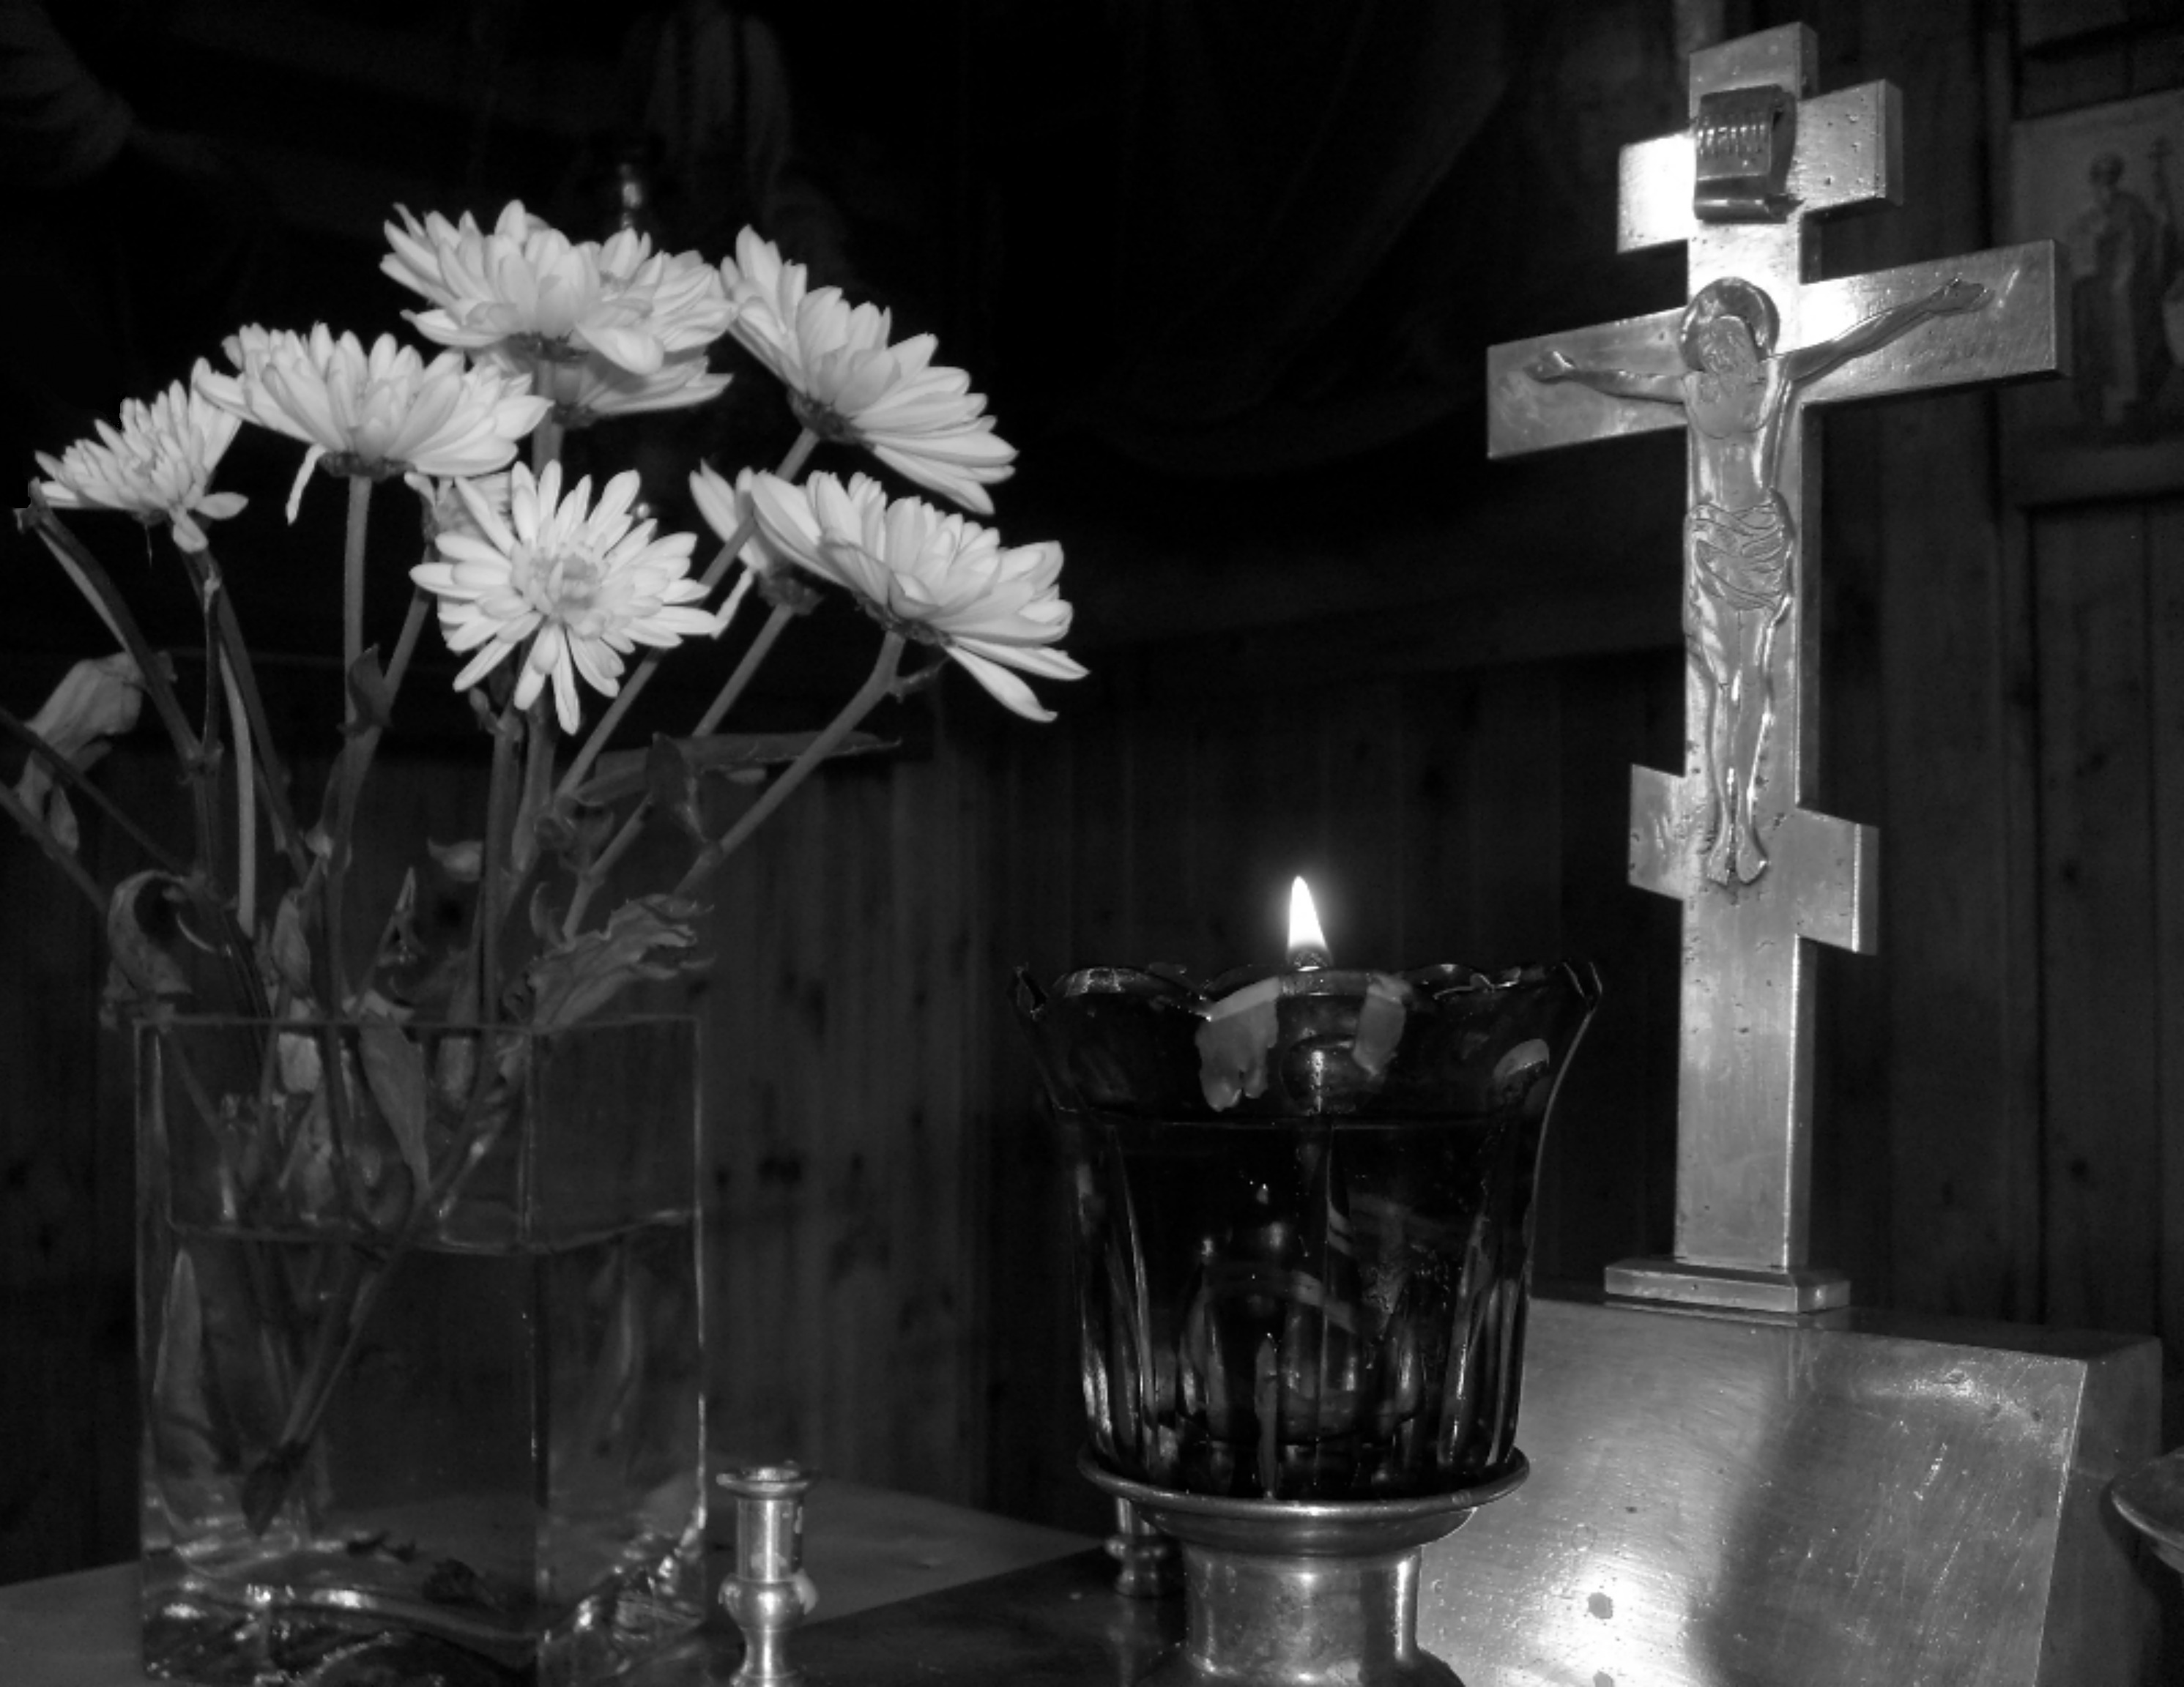
light, black and white, white, photography, flower, vase, flame, fire, darkness, cross, black, monochrome, lighting, bouquets, crucifix, still life photography, monochrome photography, lamukka